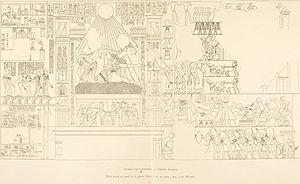
Parennefer est un noble de l'Égypte antique, proche conseiller d'Akhenaton avant son arrivée sur le trône ; il a été plus tard son majordome royal, rôle qui l'a mis en contact intime avec le roi. Ses titres incluent les titres de « Porteur de la coupe du roi », « Laveur des mains du roi », « Artisan en chef » et « Surveillant de toutes les œuvres du manoir d'Aton ». Il a contribué à imposer l'art amarnien dans l'architecture.